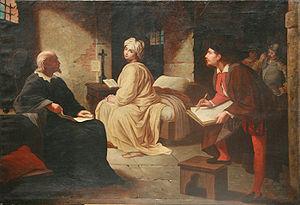
Les Cenci est une pièce de théâtre de Percy Bysshe Shelley, rédigée en vers en cinq actes écrite pendant l'été 1819. Elle est inspirée d'une famille italienne réelle, la maison Cenci et en particulier, Beatrice Cenci. Shelley compose la pièce à Rome et à la Villa Valsovano près de Livourne, de mai au 5 août 1819. Le livret est publié par les éditeurs Charles et James Ollier à Londres en 1819. Une autre édition de 250 exemplaires est imprimé à Livourne le 21 août 1819 par Glauco Masi. Shelley a dit Thomas Love Peacock qu'il les a fait imprimer lui-même en Italie car cela coûte, avec tous les droits de douane et le transport, environ la moitié de ce qu'il en coûterait à Londres Shelley a cherché à mettre en scène la pièce, la décrivant comme totalement différent de tout ce que vous pourriez supposer que je devrais écrire ; d'un genre plus populaire ... écrit pour la multitude. Shelley écrit à son éditeur Charles Ollier qu'il était confiant et que la pièce réussira à sa publication. Une seconde édition paraît en 1821 qui sera sa seule œuvre à connaître une deuxième édition au cours de sa vie.
Achille Leonardi, est un peintre italien actif à Rome au XIXᵉ siècle.